Anthoathecata

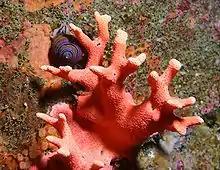
It is not clear whether "Stylaster californicus" belongs in the Filifera.Upper left: blue top snail ("Calliostoma ligatum").

The close relationship of the orders Anthoathecata and Leptomedusae has been long known, but formerly it was also believed that these two were close to the order Limnomedusae. However, their closest relatives are the highly advanced Siphonophorae, whereas the Limnomedusae are a rather primitive group, and not very closely related to these three Leptolinae, and might instead belong to the subclass Trachylinae.